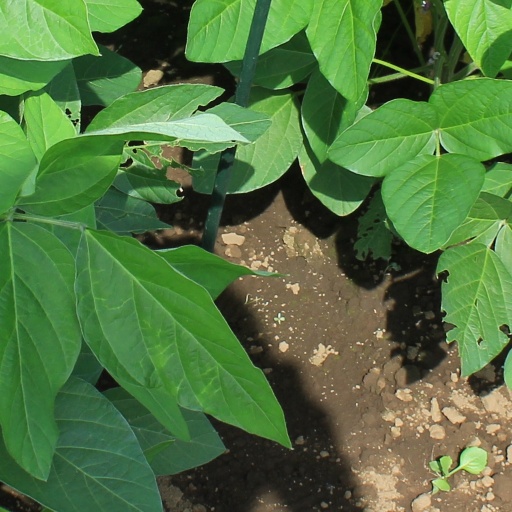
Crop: soybean